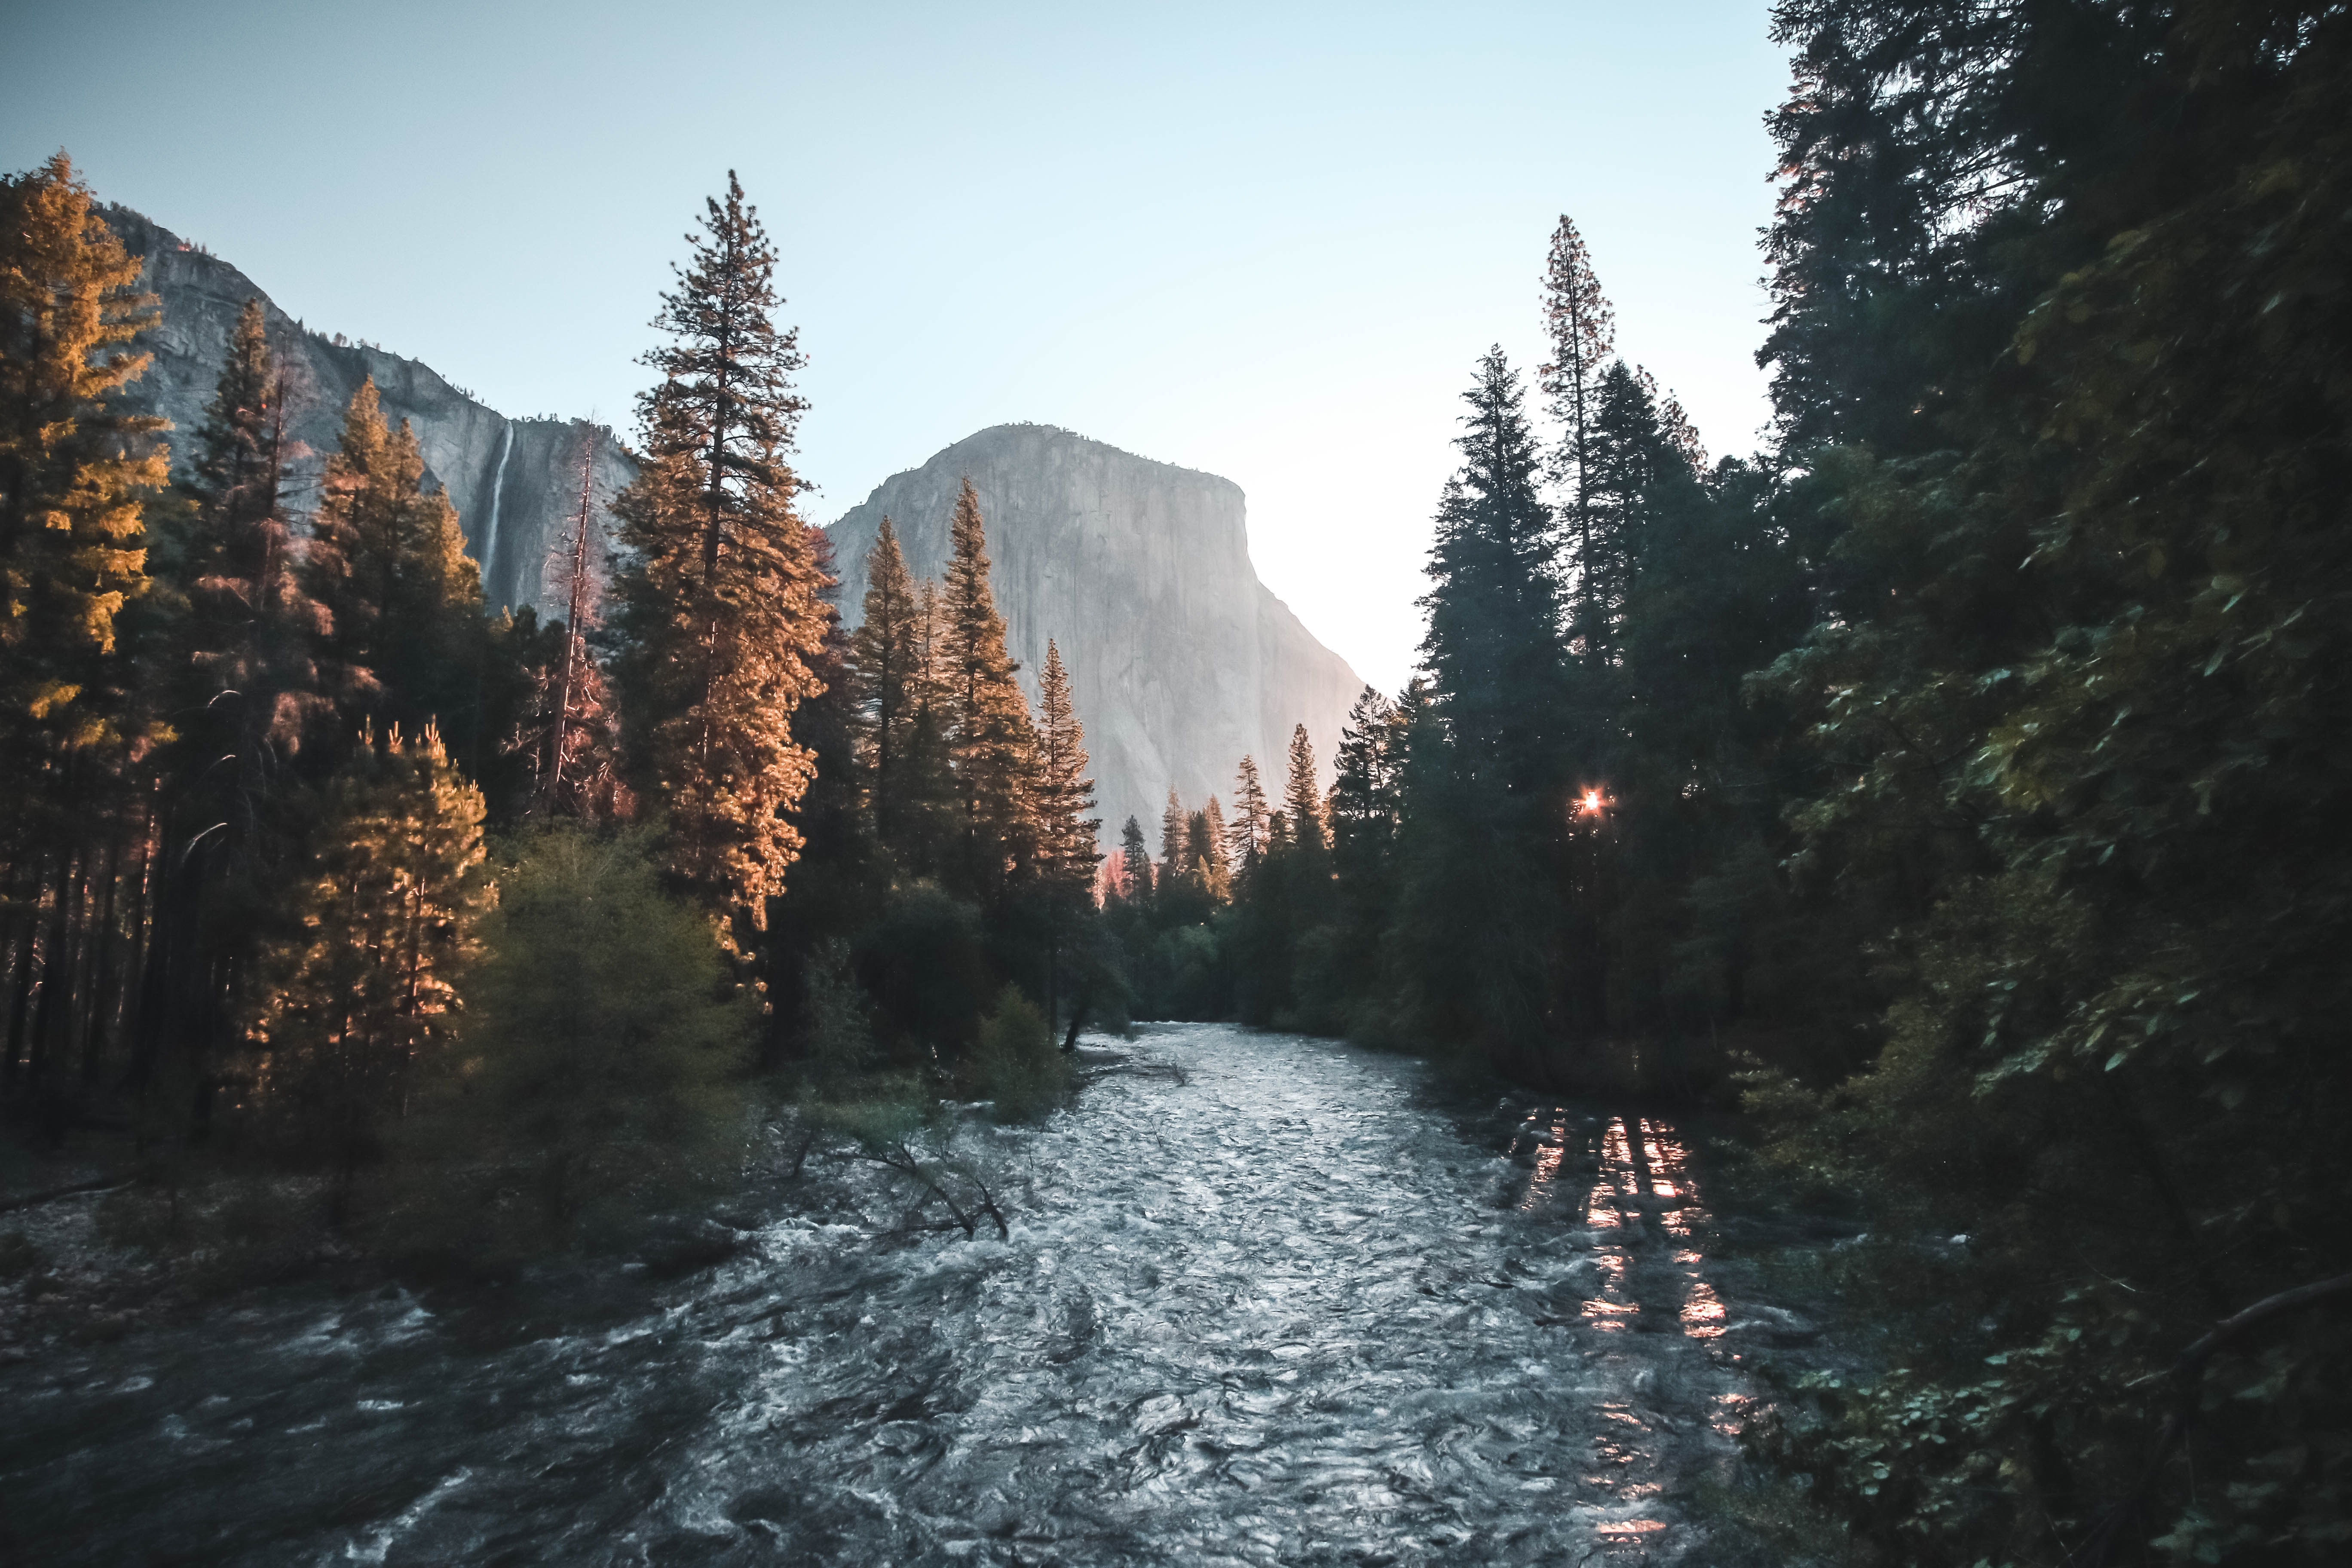
landscape, tree, water, nature, forest, wilderness, mountain, winter, sky, lake, river, cliff, reflection, terrain, national park, bank, watercourse, biome, computer wallpaper, temperate coniferous forest, spruce fir forest, tropical and subtropical coniferous forests, mount scenery, fluvial landforms of streams